Henry Festing Jones

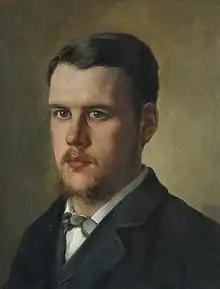
Henry Festing Jones in 1882. Oil painting by Samuel Butler

He was the son of Thomas Jones Q.C., and entered Trinity Hall, Cambridge, in 1870. Graduating B.A. in 1873, he was articled to a solicitor. He qualified in the profession in 1876.